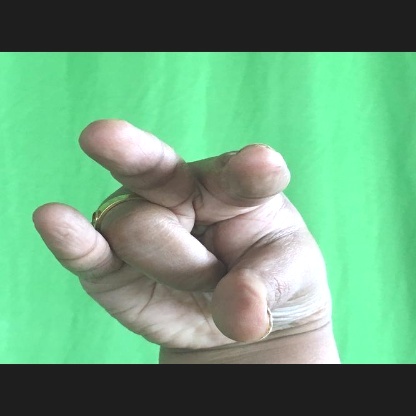
Mudra: Kangulam